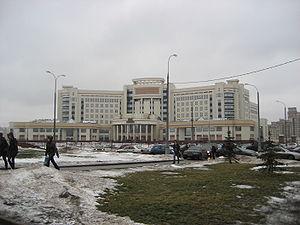
La faculté de philosophie de l'université de Moscou est une faculté de philosophie qui dépend de l'université de Moscou en Russie. Sa devise est Cogito ergo sum. Elle a été fondée en 1755 et se trouve depuis 2007 dans de nouveaux bâtiments de la perspective Lomonossov, au sud-ouest de la capitale. Son doyen est le professeur Vladimir Mironov, membre-correspondant de l'académie.